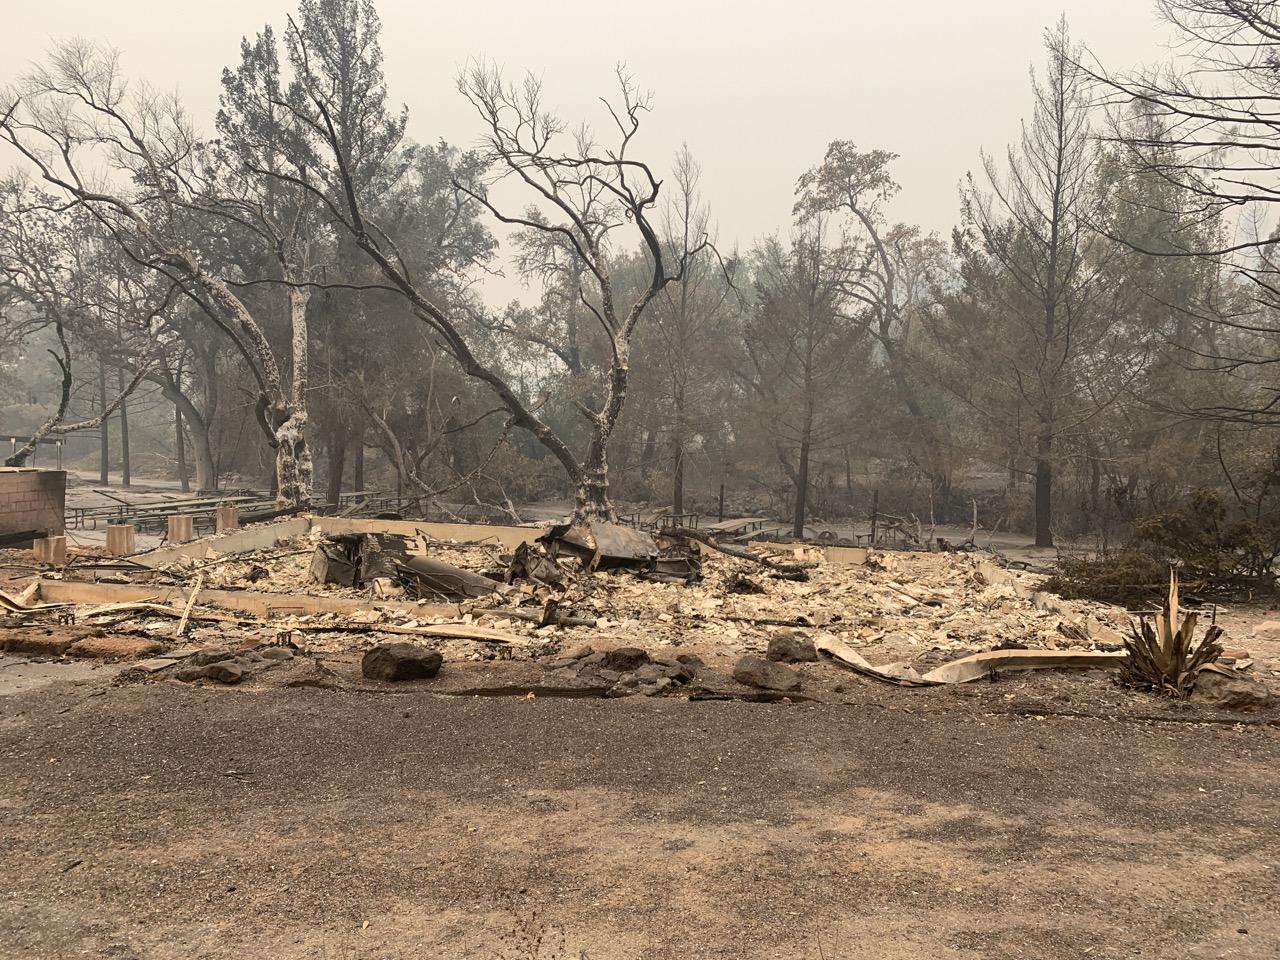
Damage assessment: destroyed